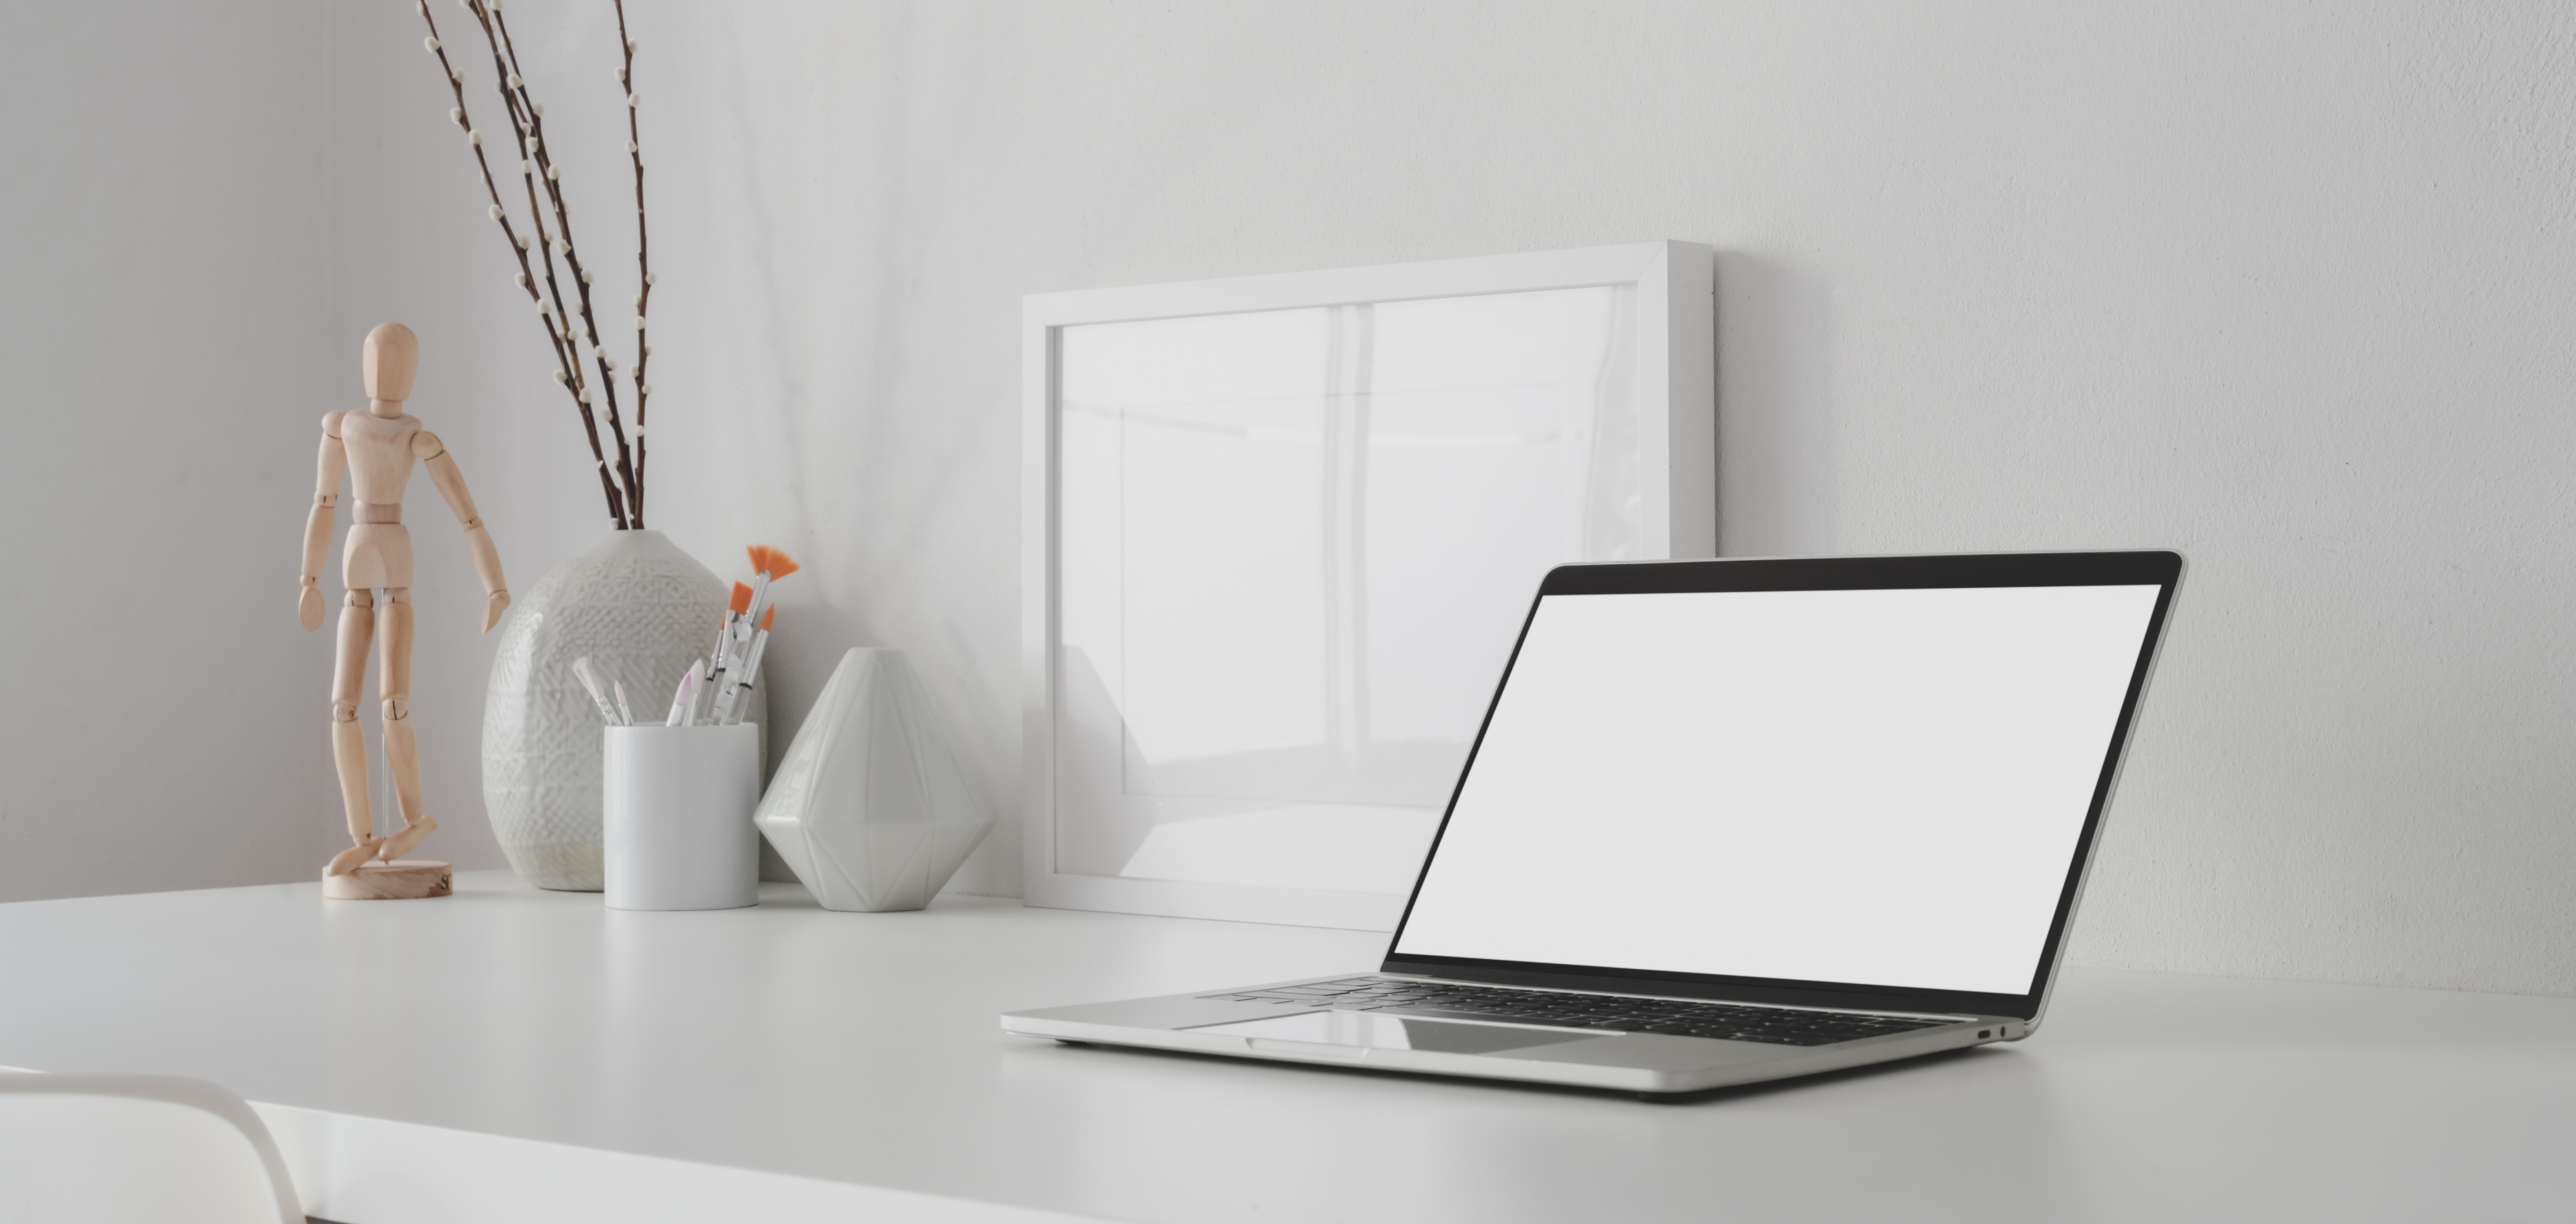
mac, white, product, table, desk, furniture, room, design, interior design, technology, Material property, laptop, still life photography, photography, glass, Transparent material, tableware